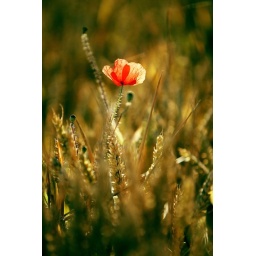
Green poppies within red and blue wheat field